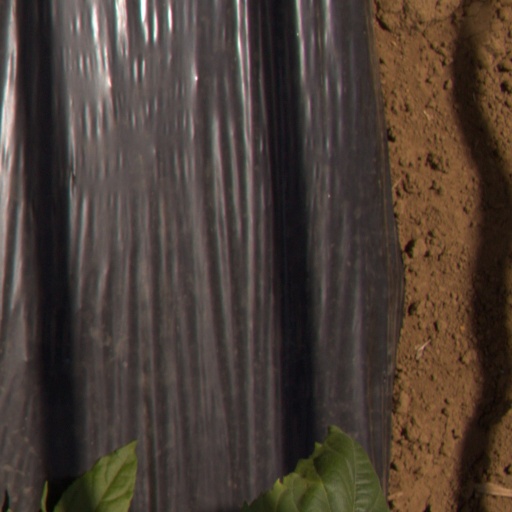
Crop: Jerusalem artichoke